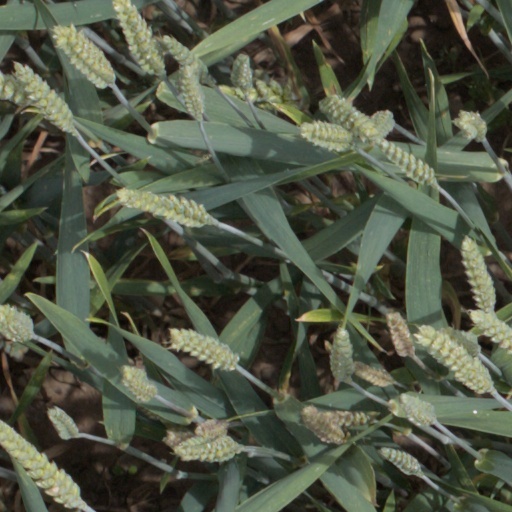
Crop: wheat